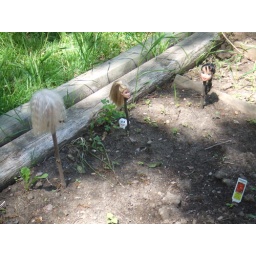
these were by the sidewalk of a house down the street from jonanne...